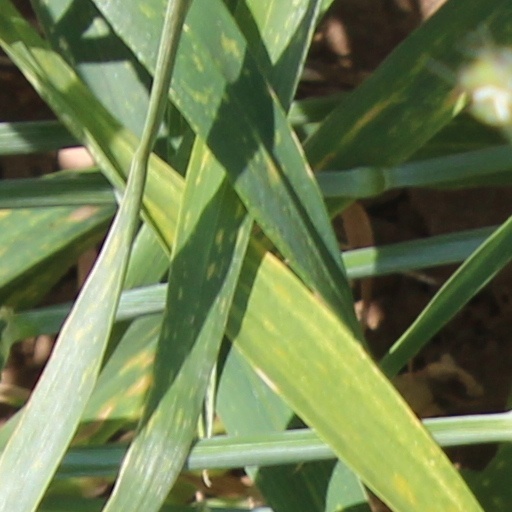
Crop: wheat